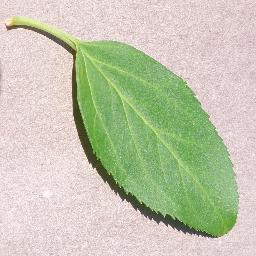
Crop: cherry
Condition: (including_sour)_healthy